Breathin

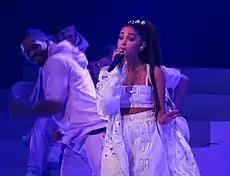
Ariana Grande developed post-traumatic stress disorder after a terrorist attack that killed 22 people occurred during the Manchester concert of her Dangerous Woman Tour.

Ariana Grande released her third studio album "Dangerous Woman" in 2016 to critical acclaim. It debuted at number two on the US "Billboard" 200 and was the 28th best-selling album of the year, with 900,000 copies sold worldwide. To support the album, Grande embarked on the Dangerous Woman Tour, which ran in 2017 and had four dates scheduled in the United Kingdom. During a concert in the Manchester Arena on May 22, a homemade bomb was detonated in a suicide terrorist attack, killing 22 concert-goers. After the bombing, Grande went through two highly publicized break-ups: one with rapper Mac Miller who died of an accidental overdose months later, and another with comedian Pete Davidson.